Grouse Mountain

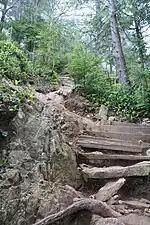
The Grouse Grind hiking trail

The Grouse Grind is a regular challenge primarily for BC residents, but also attracts challengers from around the world.